Eden RFC

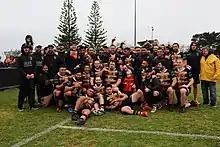
Eden Rugby Premier Development, the ""Honeybadgers,"" pose after beating Pakuranga United in the 2021 George Nicholson Trophy Final 20 - 8.

Eden Rugby Club (formally known as Eden Rugby Football Club) is a rugby union club based in Auckland, New Zealand. The club was established in 1922 and is affiliated with the Auckland Rugby Football Union.